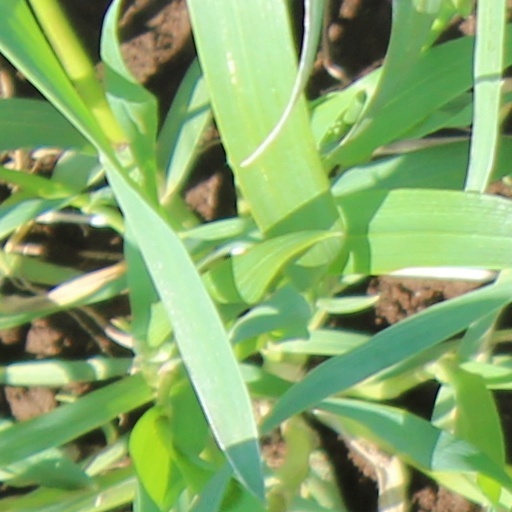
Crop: wheat